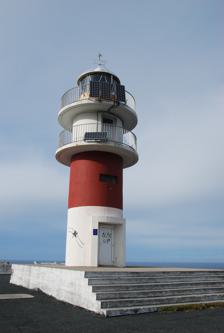
Building: Cape Ortegal Lighthouse
Country: Unknown
Year built: 1984
Lighthouse in Galicia, Spain Lighthouse Cape Ortegal Lighthouse Faro de Cabo Ortegal Cape Ortegal Lighthouse Location Cape Ortegal, Cariño , Spain Coordinates 43°46′16″N 7°52′10″W / 43.77098°N 7.8695°W / 43.77098; -7.8695 Tower Constructed 1984 Construction concrete Height 10 m (33 ft) Shape cylinder Markings white (tower), red (stripe), white (balcony) Power source solar power Operator Port Authority of Ferrol-San Cibrao Light Focal height 124 m (407 ft) Range 18 nmi (33 km; 21 mi) Characteristic Oc W 8s Spain no. 03160 Cape Ortegal Lighthouse ( Spanish : Faro de Cabo Ortegal , Galician : Faro do cabo Ortegal ) is a lighthouse in the Province of A Coruña , Galicia , Spain . It was planned and approved in 1982 and completed in 1984. It consists of a white cylindrical concrete tower 3 metres (9.8 ft) in diameter and 12.7 metres (42 ft) tall with a red stripe and two balconies 4.7 metres (15 ft) in diameter. See also Spain portal Engineering portal List of lighthouses in Spain External links Comisión de faros Archived 2016-04-04 at the Wayback Machine Autoridad Portuaria de Ferrol San Cibrao Information plaque next to the lighthouse References